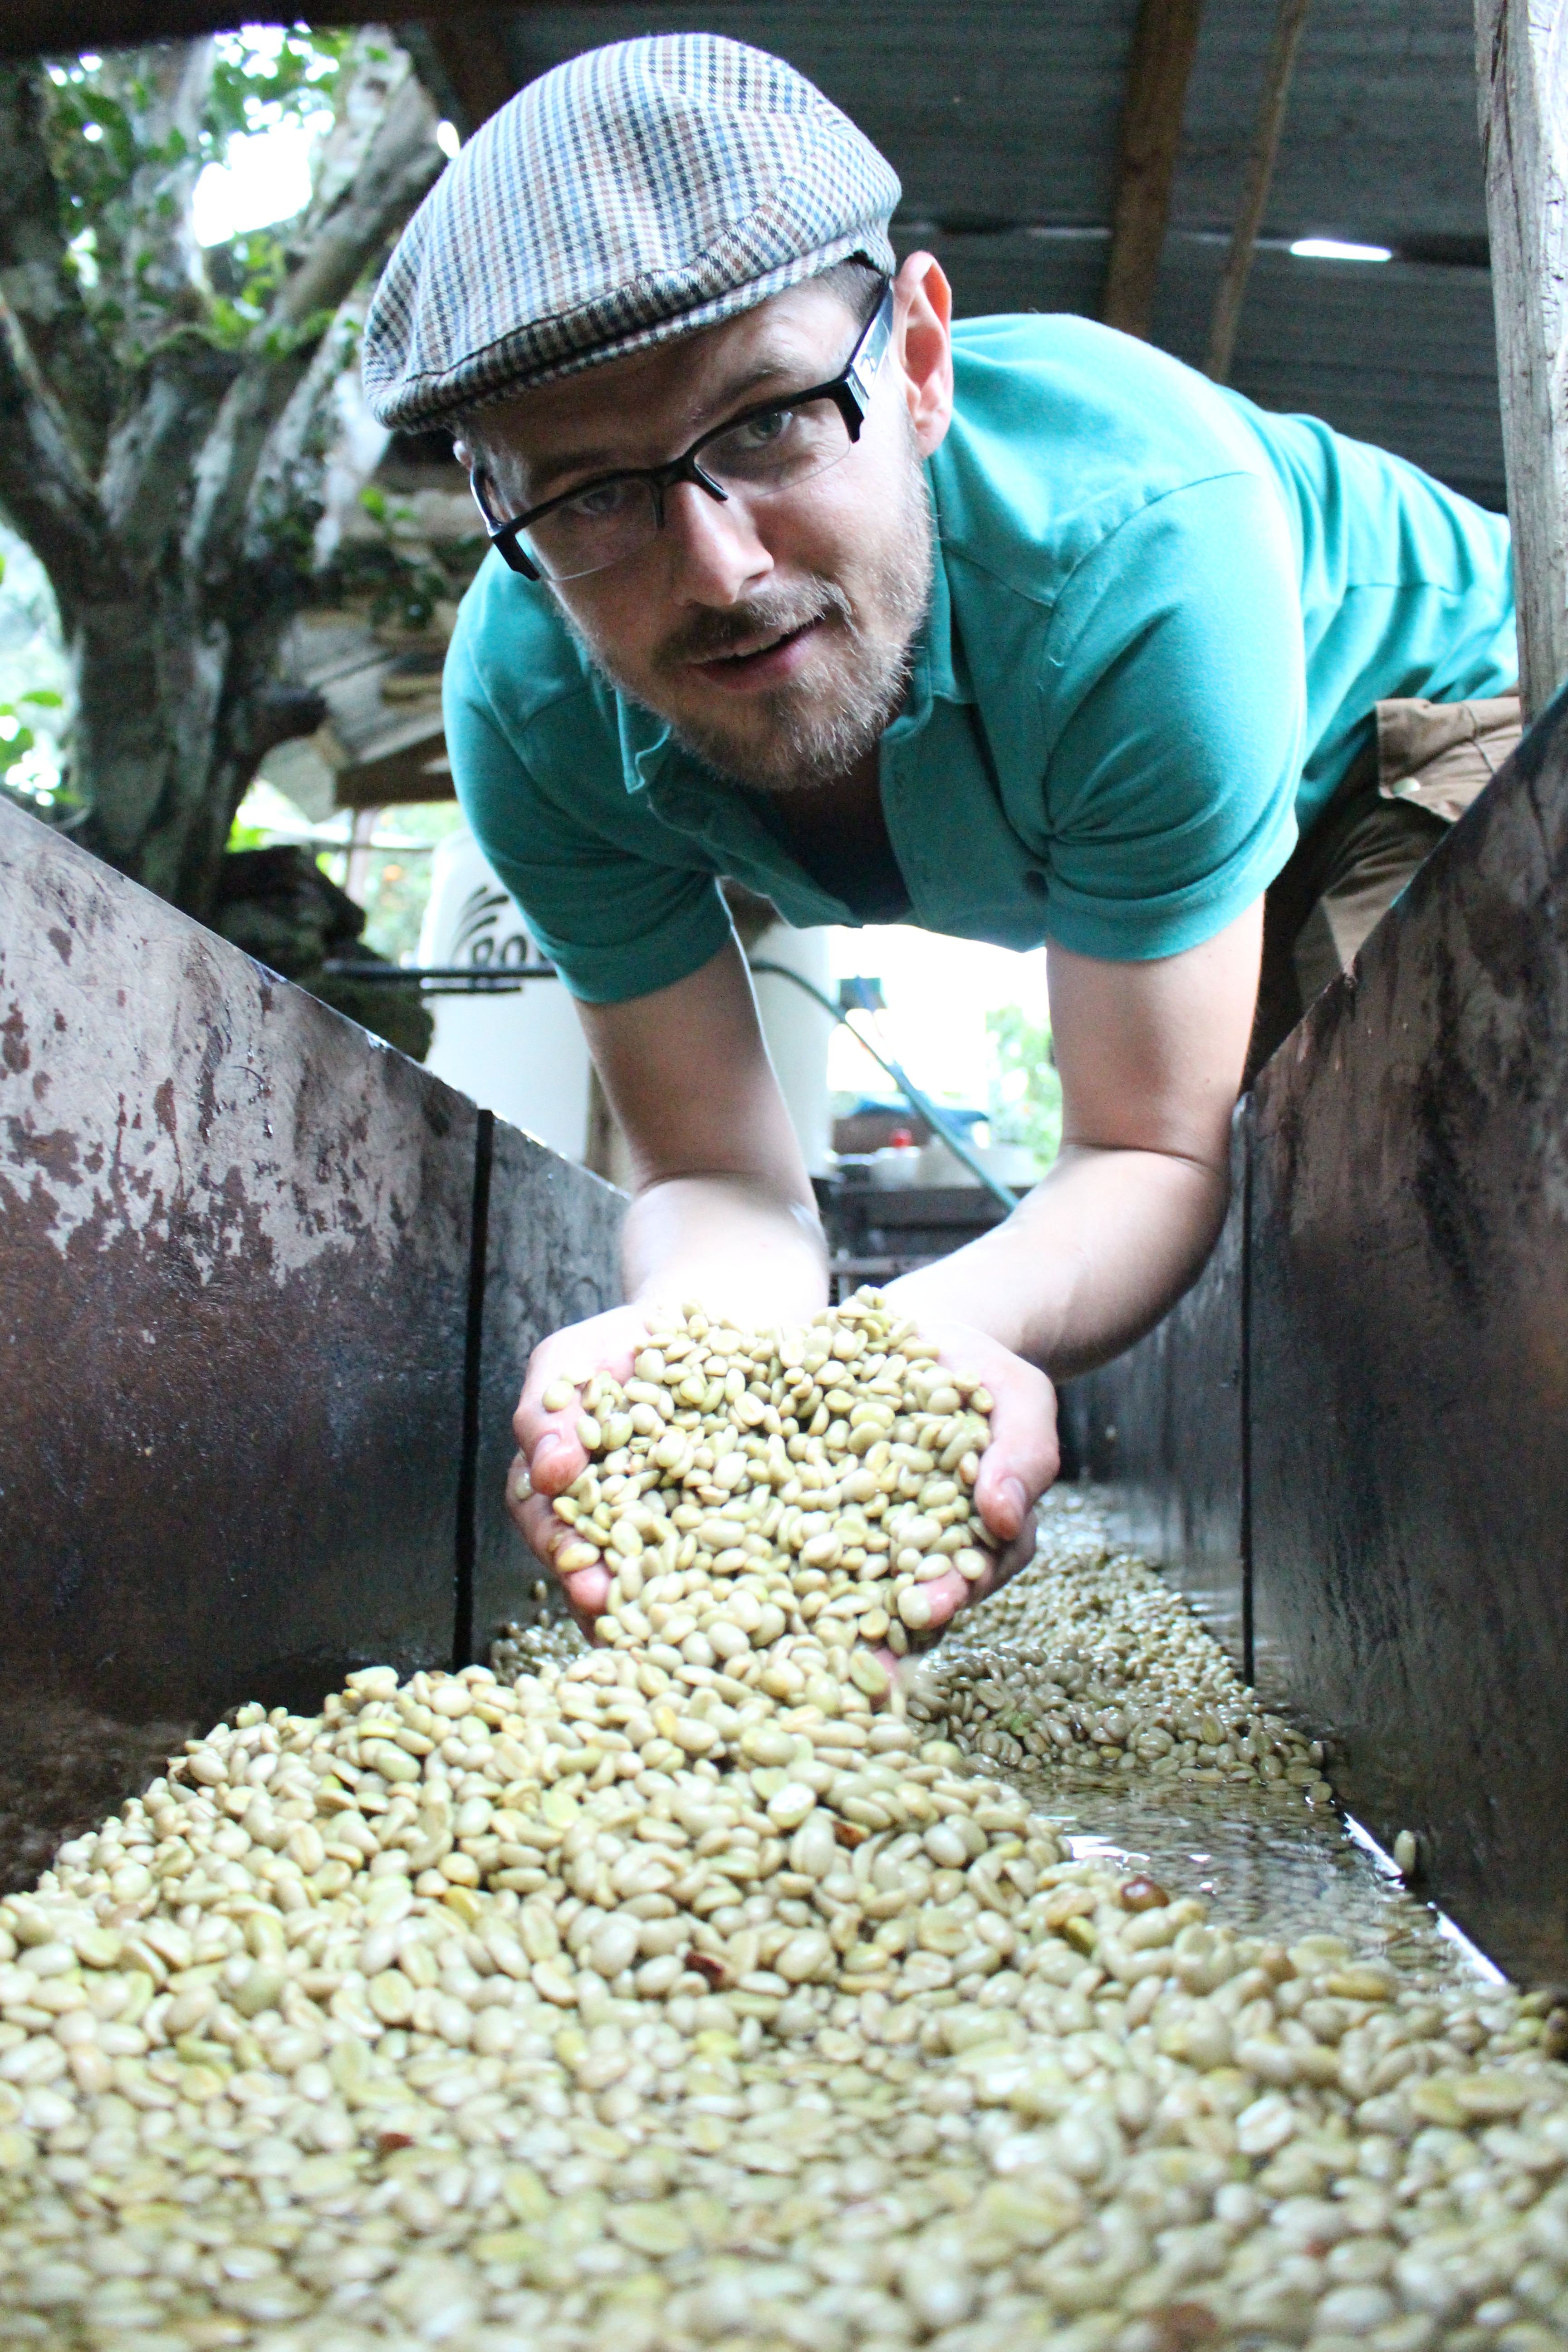
coffee, food, spring, produce, crop, wash, soil, agriculture, peru, coffee beans, green coffee, parchment coffee, pergamino, coffee ablution, coffee harvest